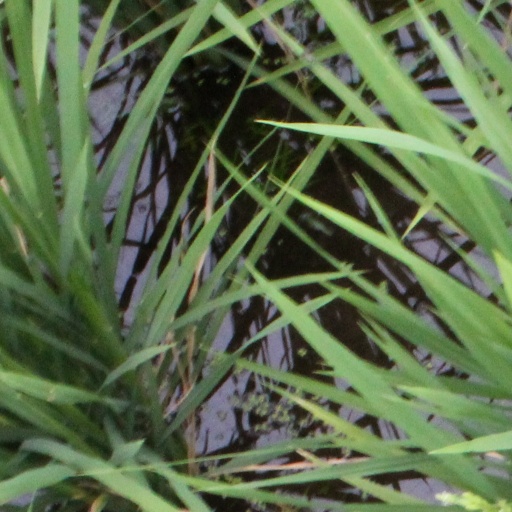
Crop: rice